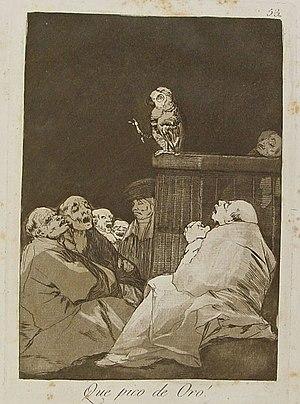
L'eau-forte Que pico de oro! est une gravure de la série Los caprichos du peintre espagnol Francisco de Goya. Elle porte le numéro 53 dans la série des 80 gravures. Elle a été publiée en 1799.